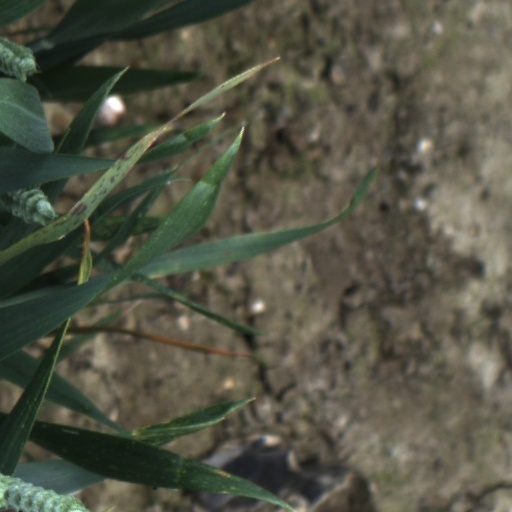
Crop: wheat